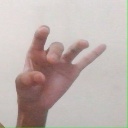
अक्षर: ओ